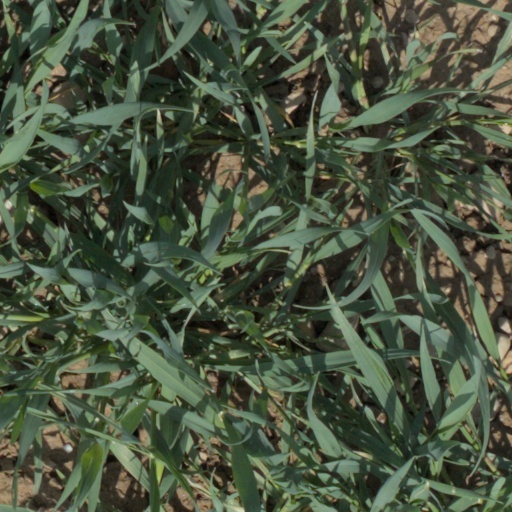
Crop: wheat